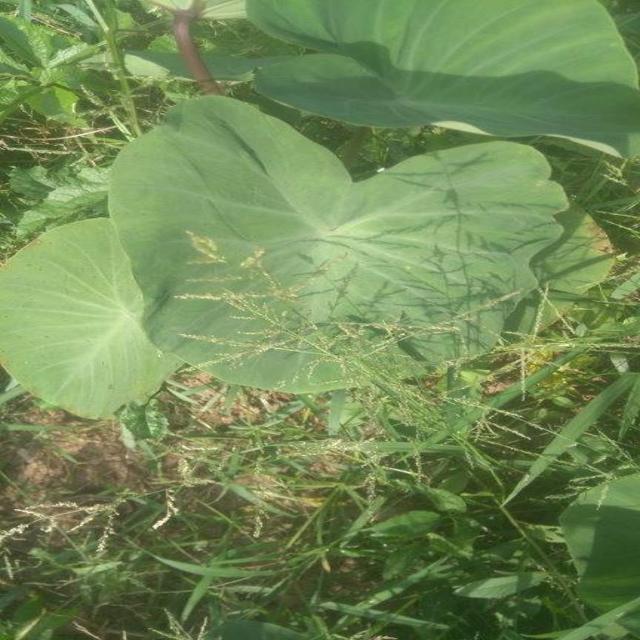
Label: Healthy